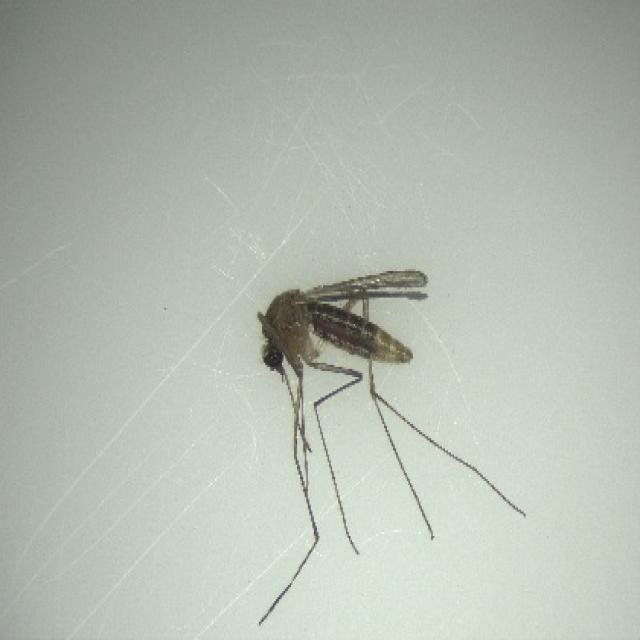
Species: culex_pipiens